Belarus–Turkmenistan relations

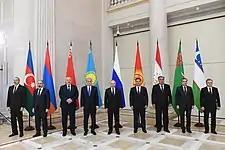
CIS leadership meeting in 2021

Trade turnover between the two countries in 2013 exceeded $300 million. Belarus exports to Turkmenistan engineering products: traffic, construction and agricultural machinery, municipal and urban passenger transport, tractors, trucks, as well as bicycles, trucks, pharmaceuticals, chemical fibers, wood products, food products. Belgorkhimprom builds Garlyk Mining Plant for the production of potash capacity of 1.4 million tons per year in the Lebap District Turkmenistan. The total contract value is $1 billion. In Minsk exists a Turkmen-Belarusian Trading House, and respectively in Ashgabat is a Belarusian-Turkmen Trade House.